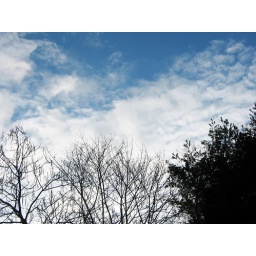
The sky above the trees near where I live.